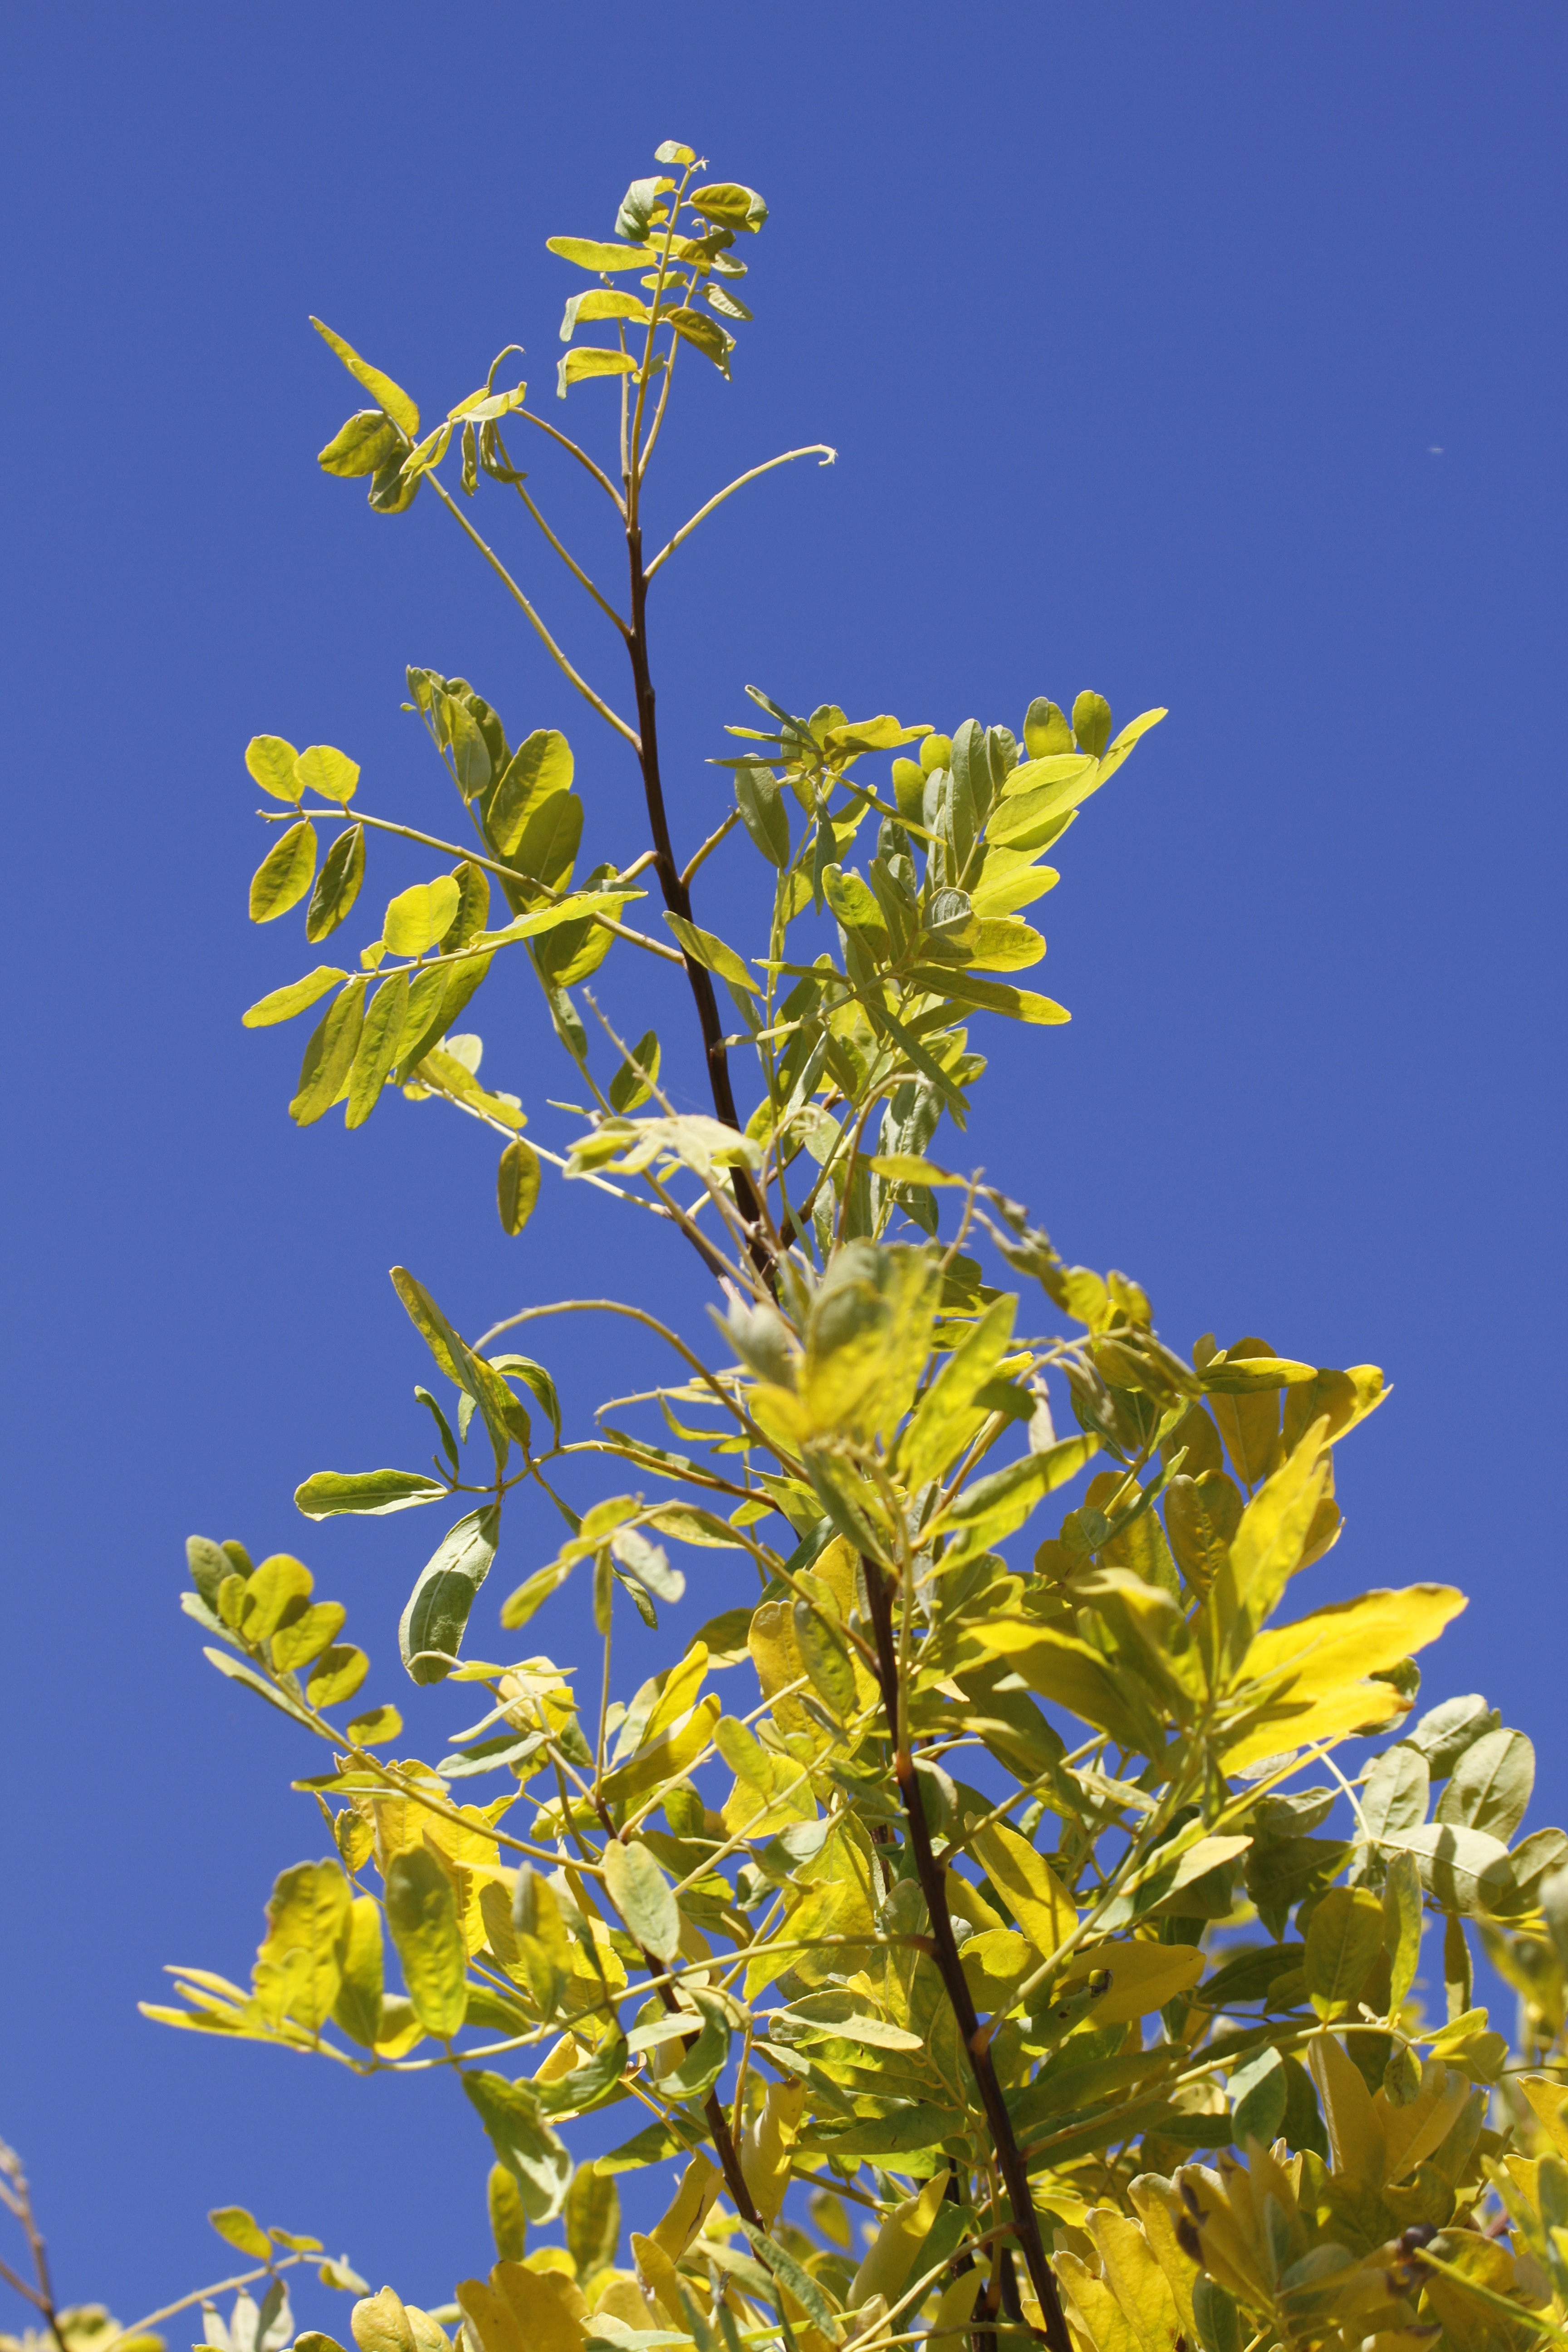
tree, branch, blossom, plant, sky, leaf, flower, produce, autumn, botany, blue, yellow, flora, wildflower, shrub, flowering plant, daisy family, oblong, woody plant, land plant, honey locust, gleditsia, leather sleeves tree